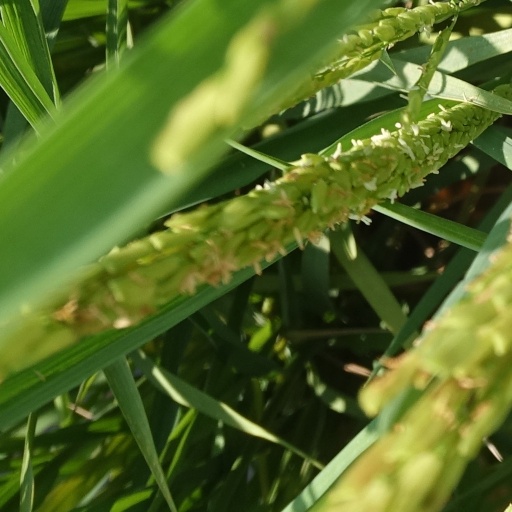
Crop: rice